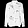
Label: Shirt